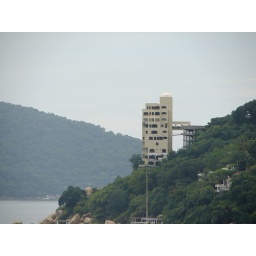
An interesting building in Acapulco, seen from the ship